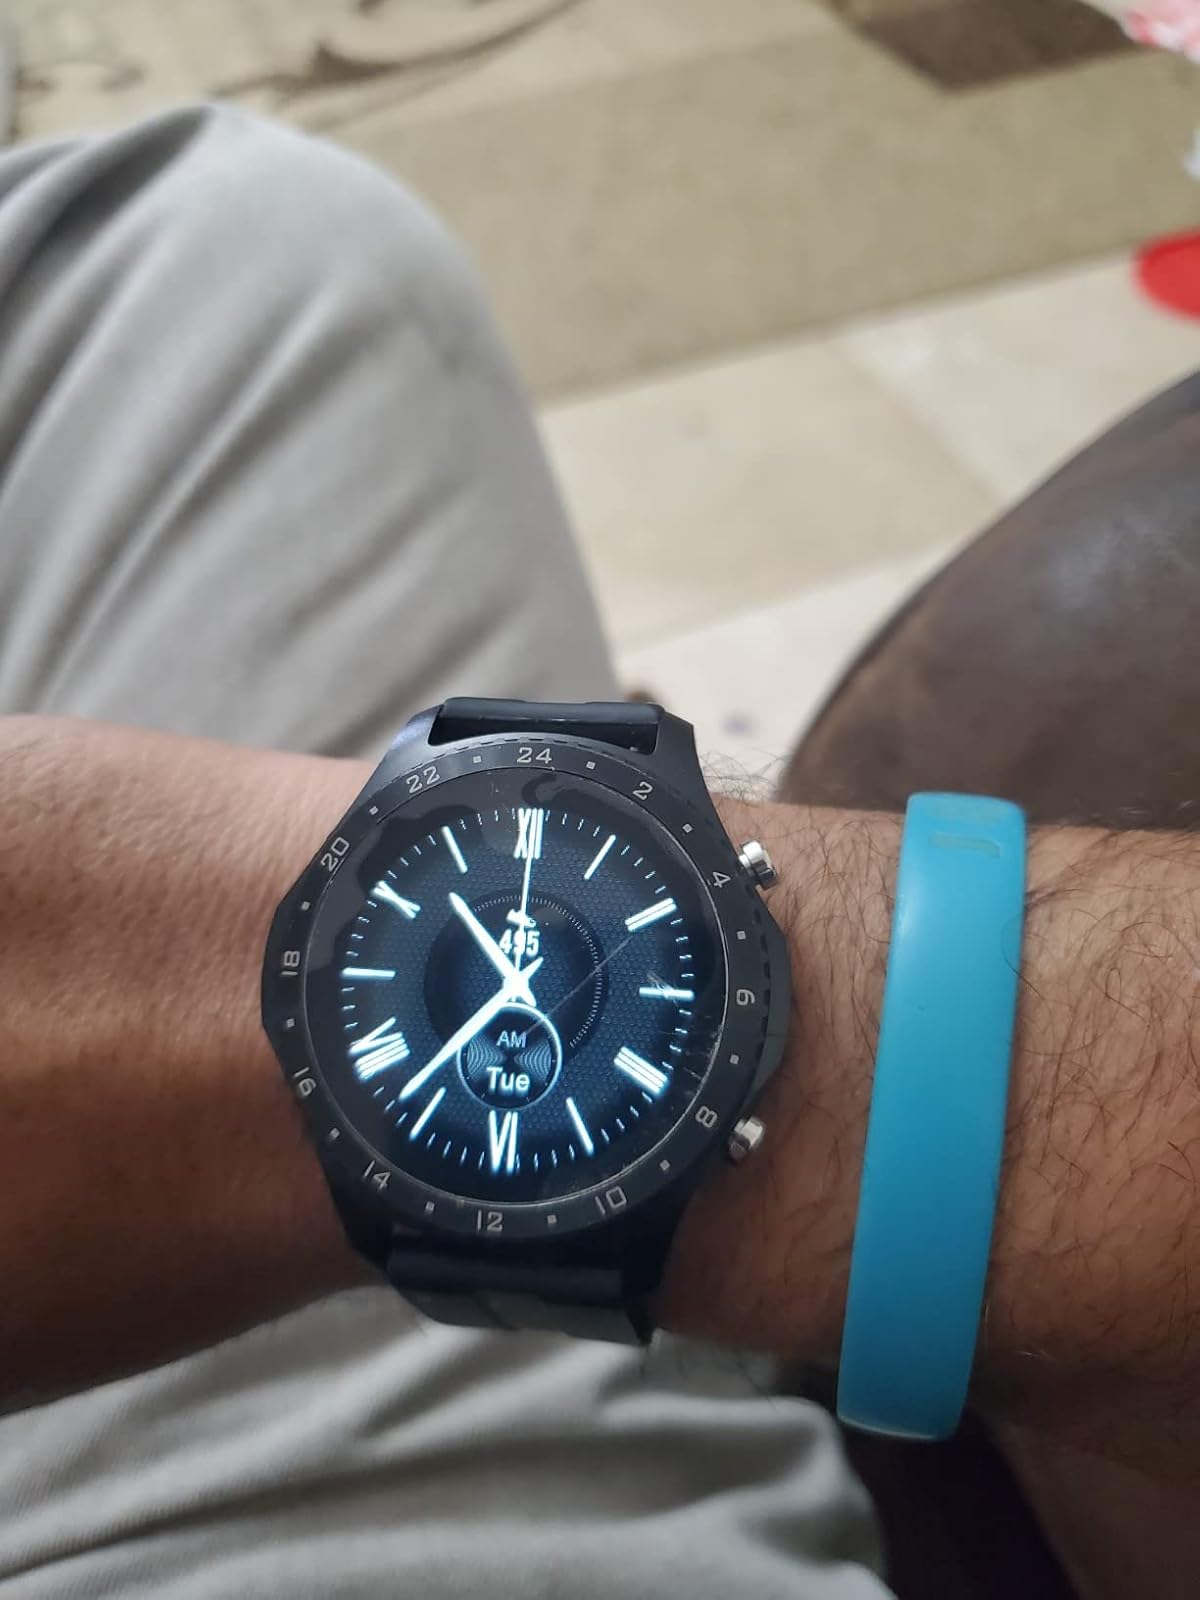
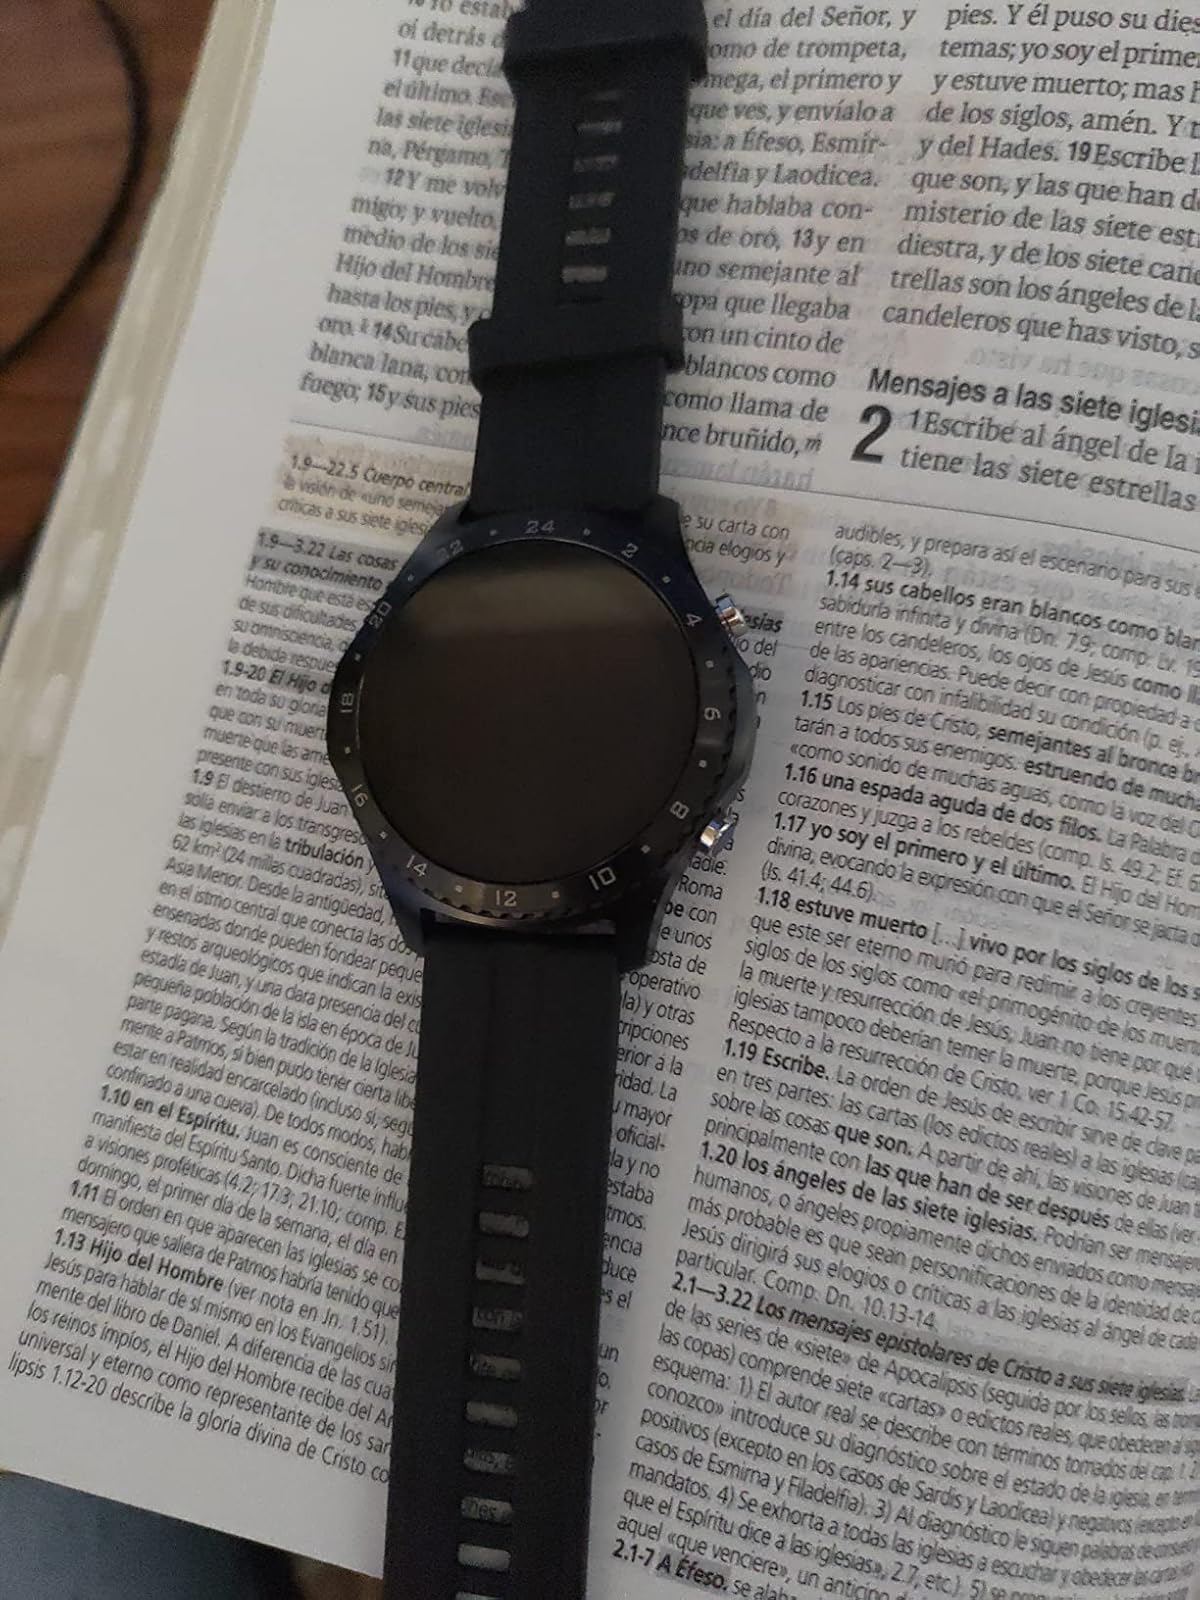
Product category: smartwatch
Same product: yes